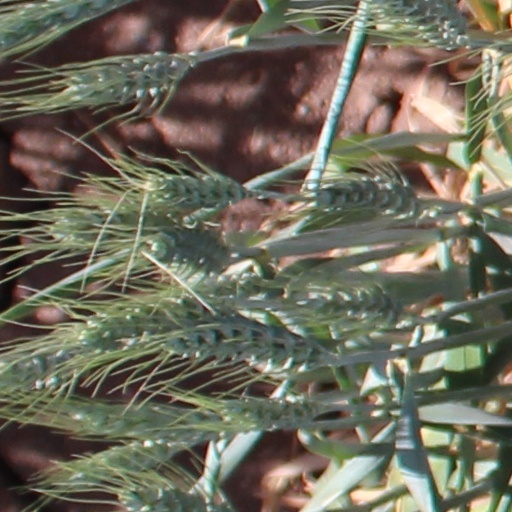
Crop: wheat